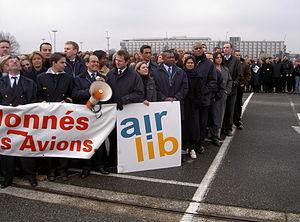
Manifestation Air Lib à l'aéroport d'Orly.
Air Lib est une ancienne compagnie aérienne française déclarée en cessation de paiements le 13 février 2003 et dont le tribunal de commerce de Créteil a prononcé la liquidation le 17 février 2003.